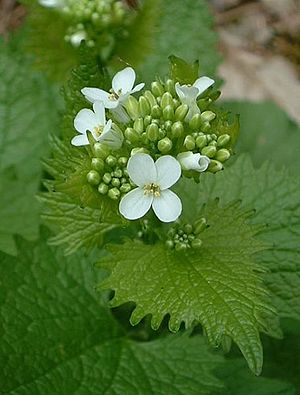
Løgkarse (slægt)
Løgkarse (Alliaria petiolata).
Løgkarse (Alliaria petiolata).
Løgkarse er en slægt med ca. 14 arter, der er udbredt i Europa, Nordafrika og Vestasien. Desuden er nogle af arterne naturaliseret i Nordamerika. Det er urteagtige planter med opret vækst, spredte blade og hvide, 4-tallige blomster. Frugterne er skulper med mange frø. Her omtales kun den ene art, som er vildtvoksende i Danmark.